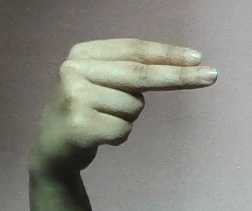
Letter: ain